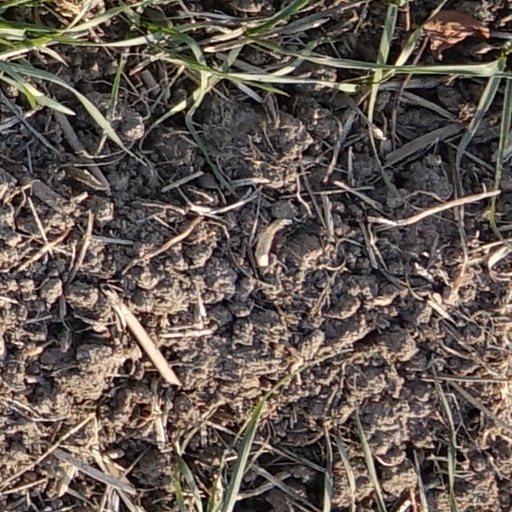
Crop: wheat